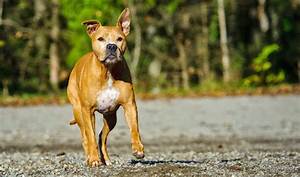
Label: cane